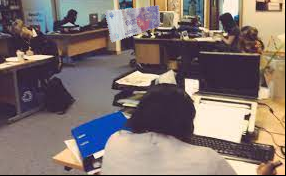
Denominación: 100